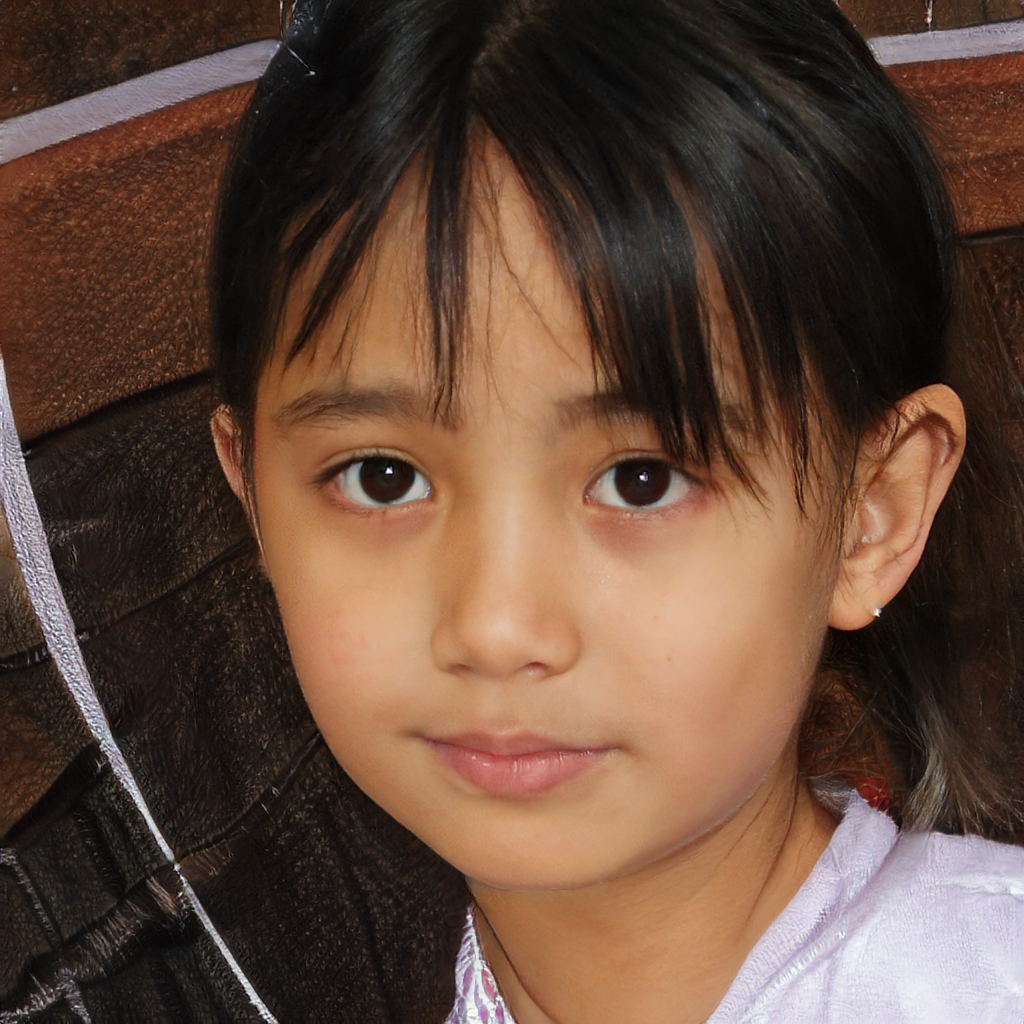
Portrait style: Real Portrait